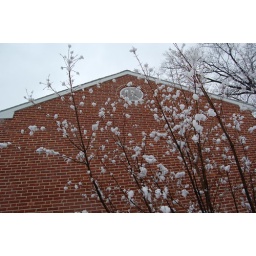
Snow on tree branches in front of our house